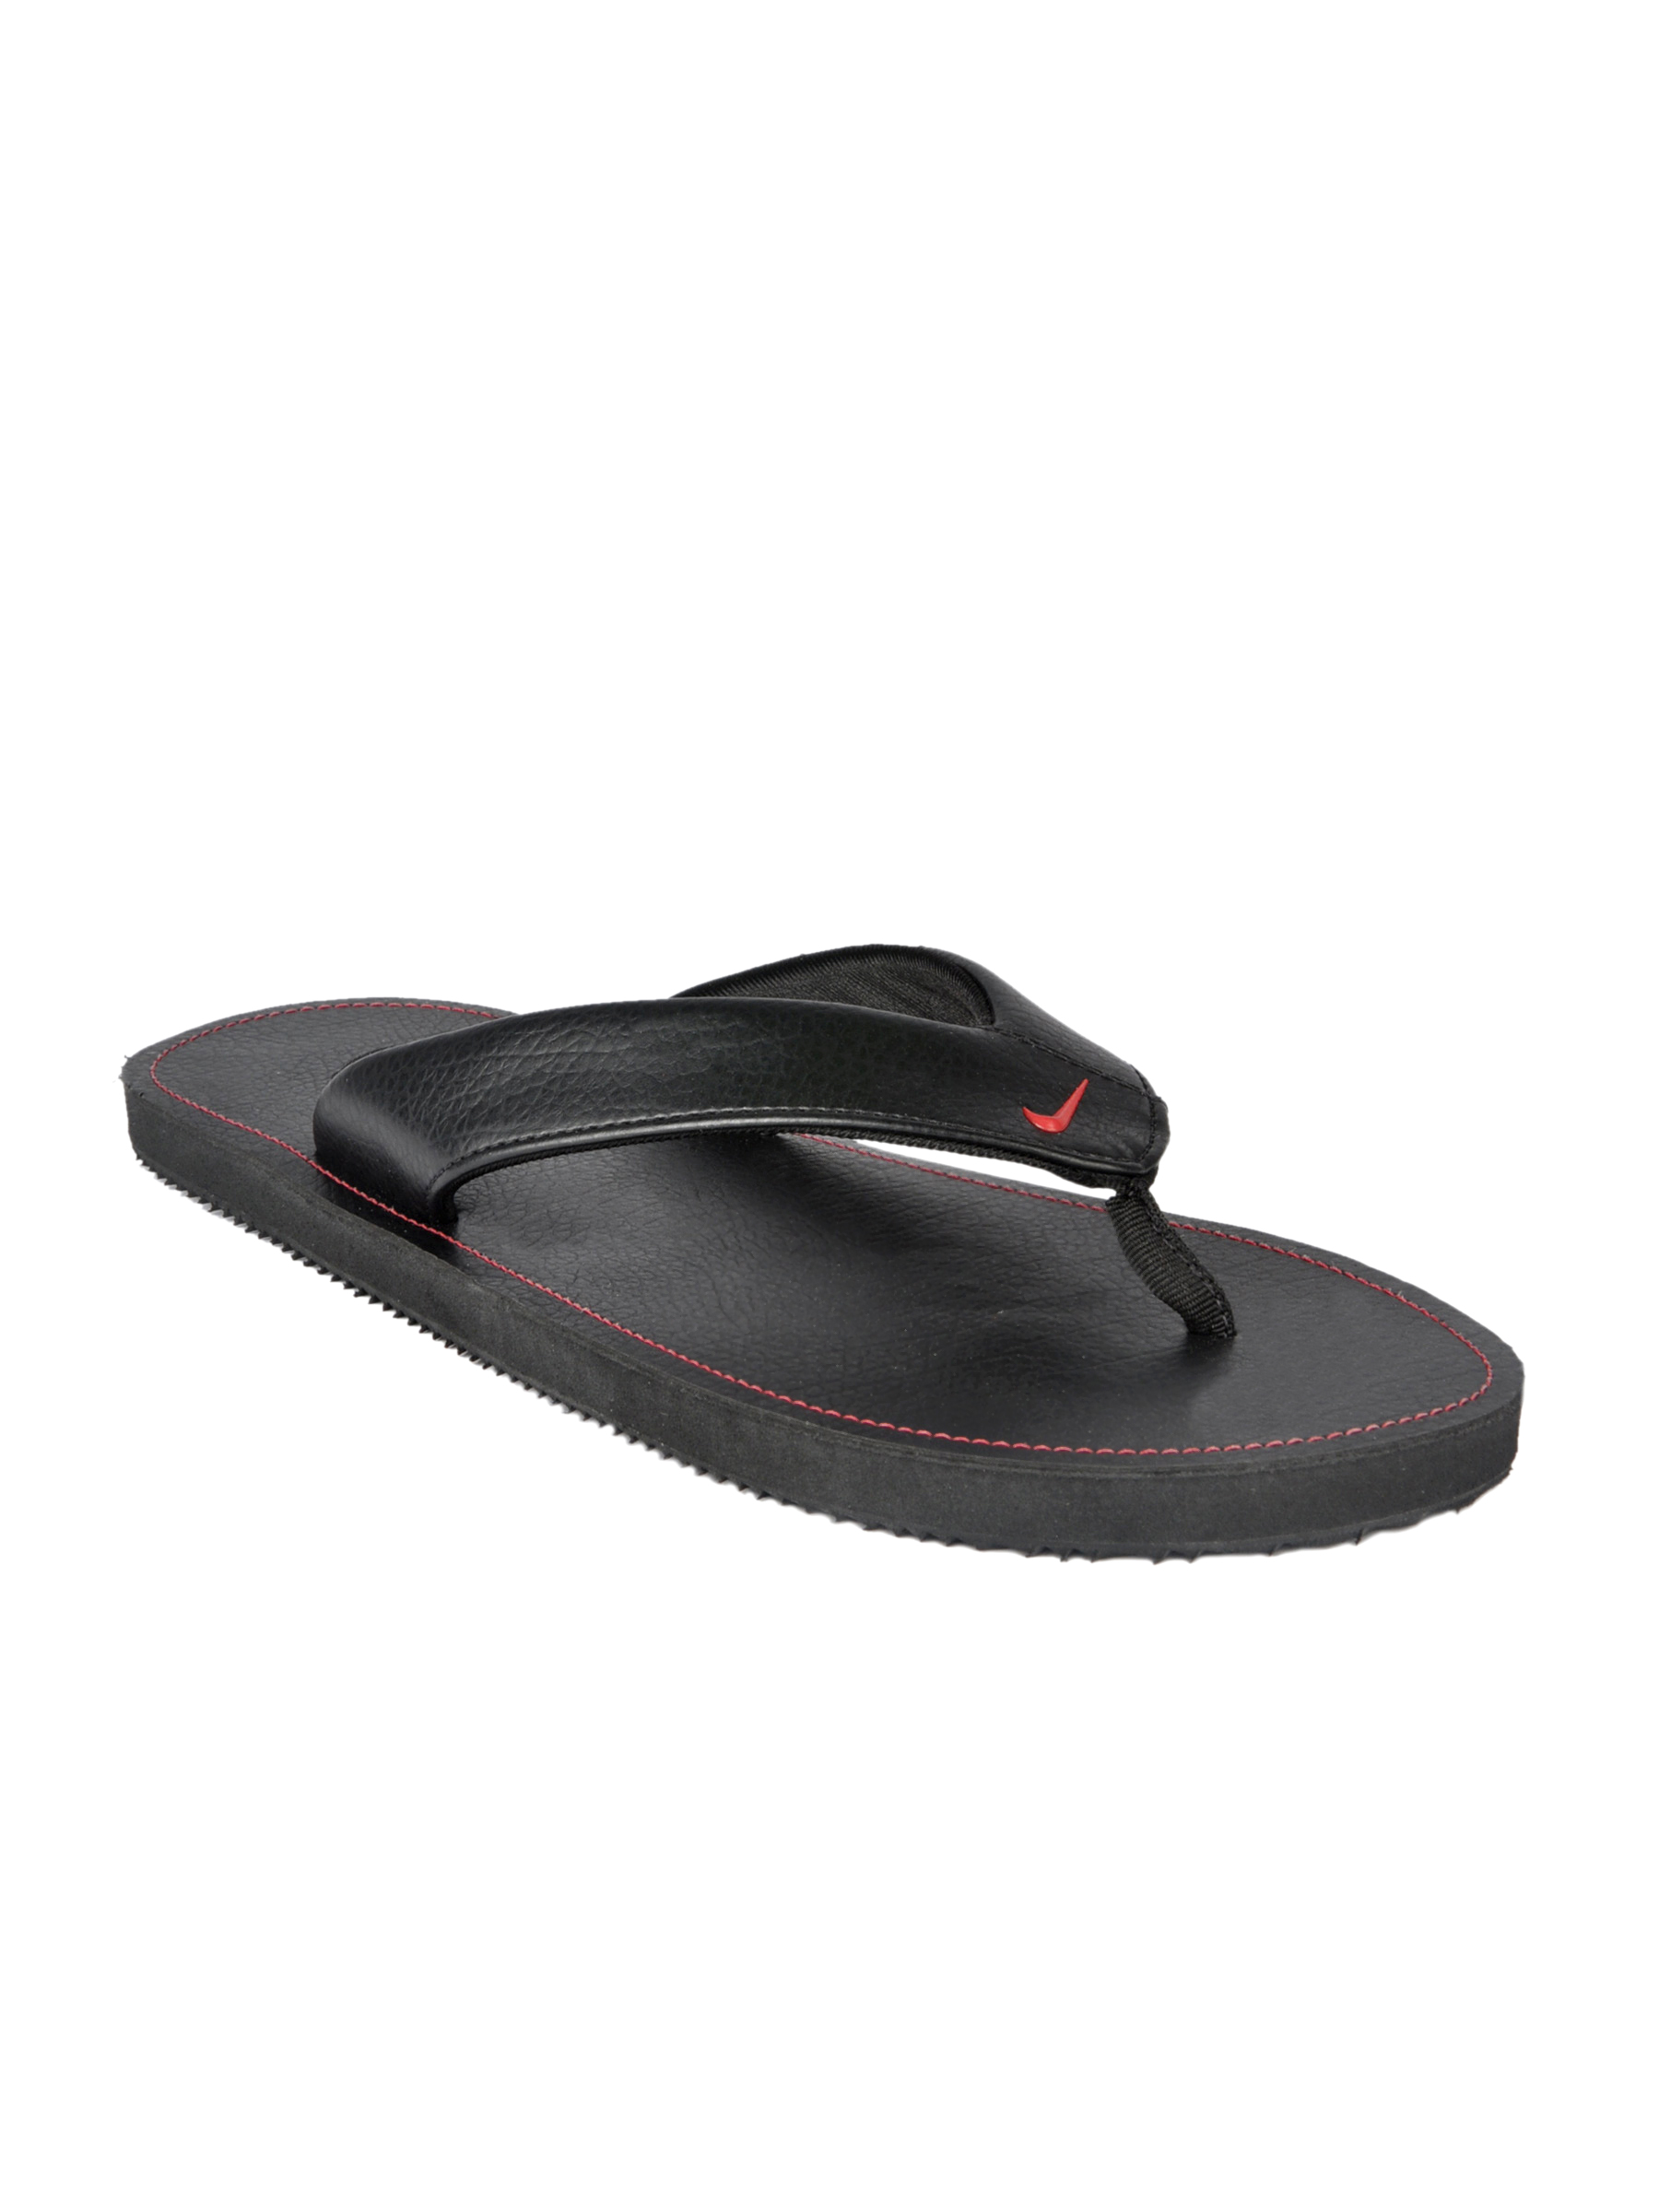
Nike Men Black Flip Flops
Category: Footwear / Flip Flops / Flip Flops
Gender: Men
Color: Black
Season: Summer 2012
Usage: Casual